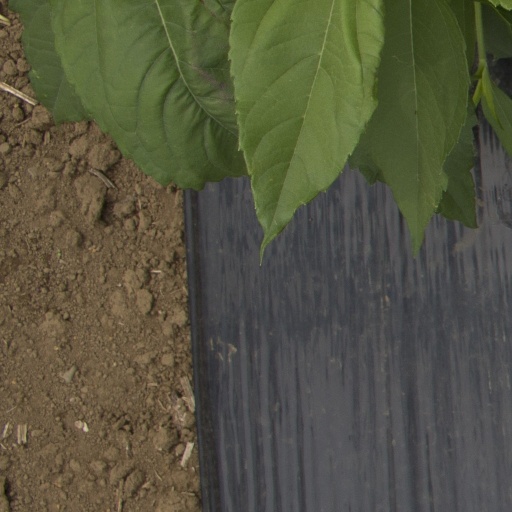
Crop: Jerusalem artichoke